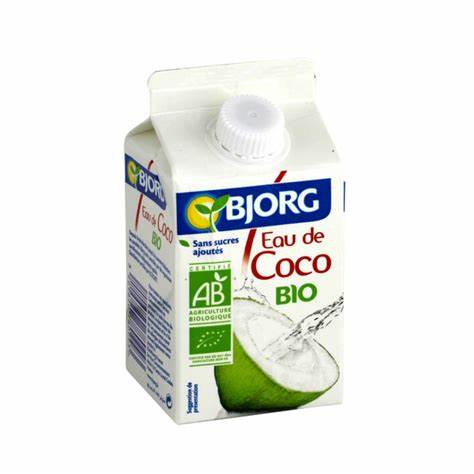
Label: cardboard